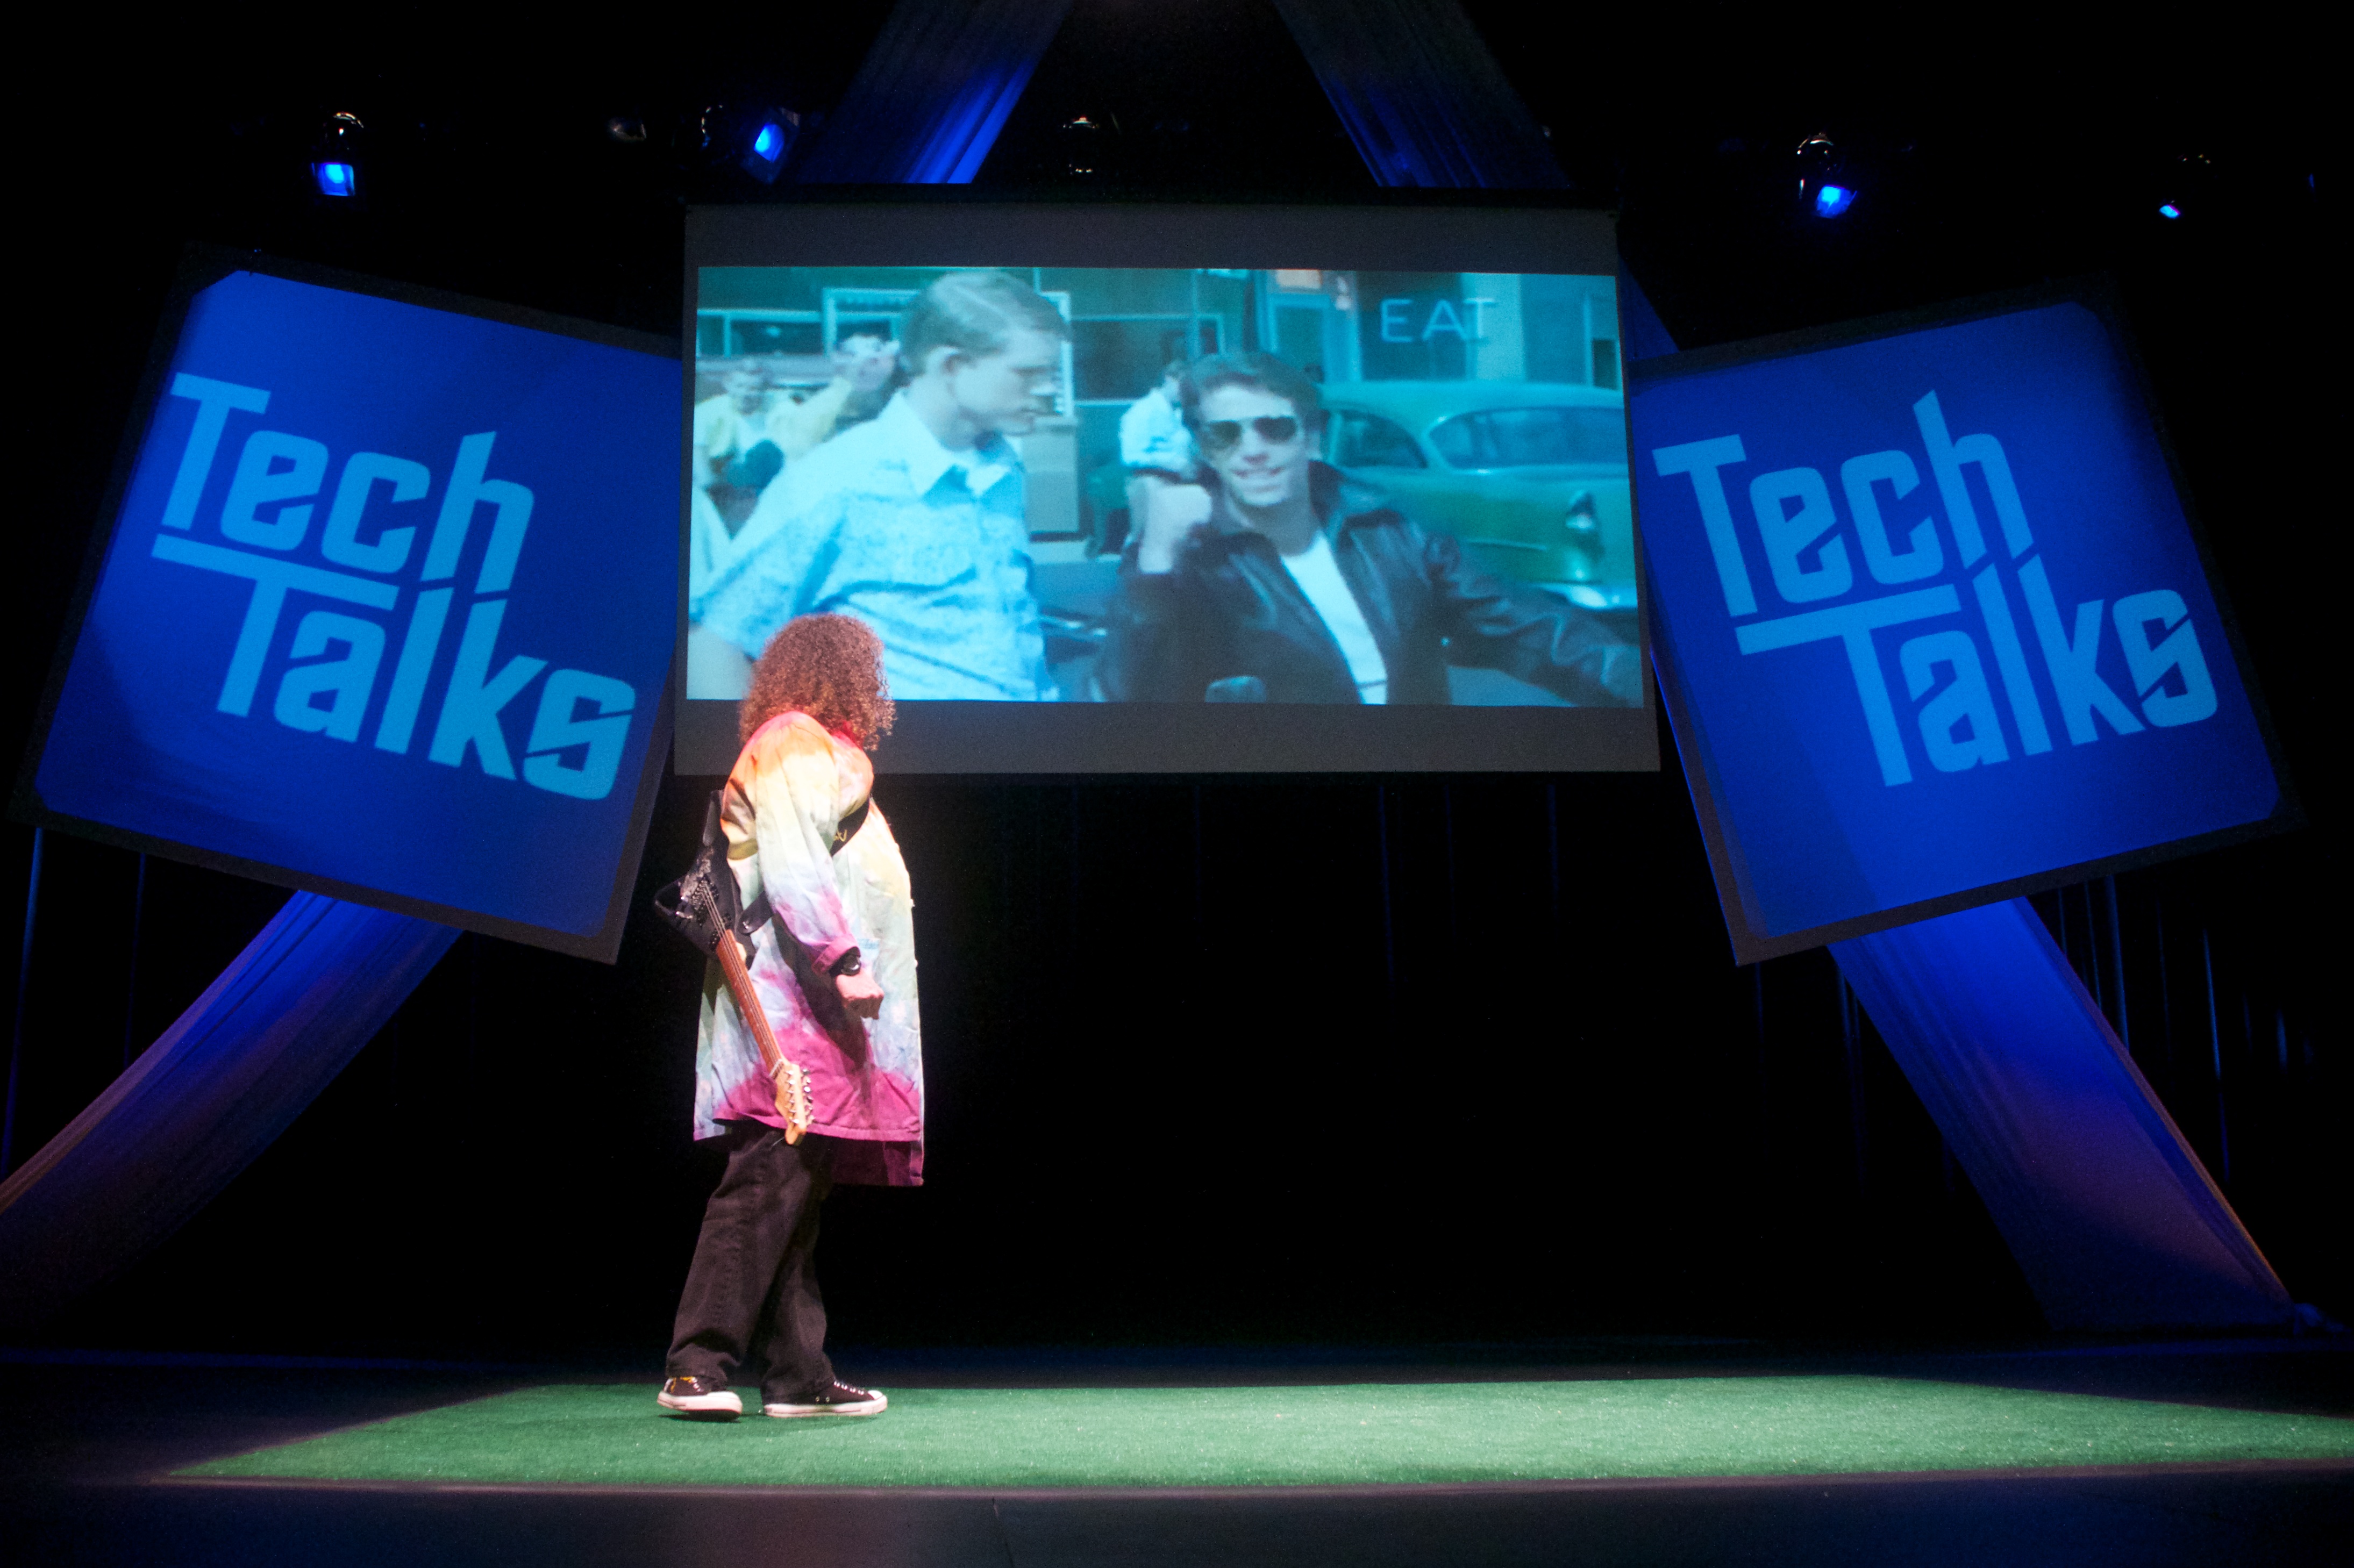
night, stage, scctechtalks, screenshot, display device